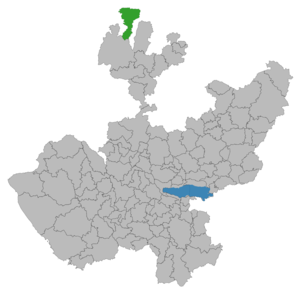
Huejuquilla el Alto est un village et une municipalité de l'État de Jalisco au Mexique.